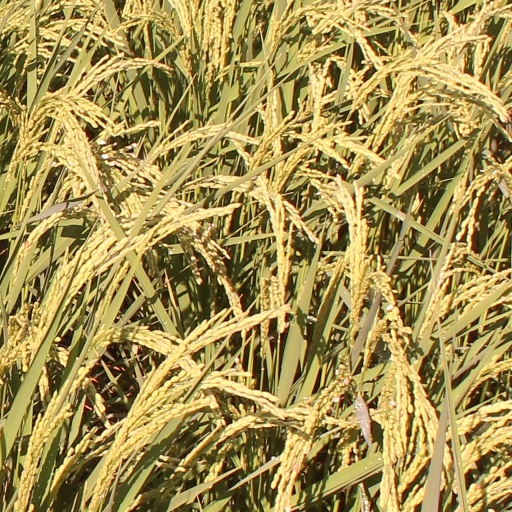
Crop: rice